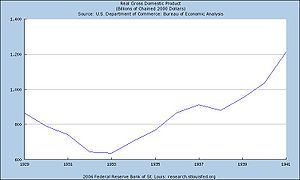
Franklin D. Roosevelt / Første præsidentperiode, 1933–1937 / Det økonomiske klima
Bruttonationalproduktet i De Forenede Stater fra januar 1929 til januar 1941
Franklin Delano Roosevelt var en amerikansk politiker og USA's 32. præsident i perioden 1933 – 1945. Han blev ofte omtalt blot med sine forbogstaver FDR. Han var en central personlighed i det 20. århundrede i perioden fra Depressionen til 2. Verdenskrig. Roosevelt blev valgt til USA's præsident fire gange og beklædte posten fra 1933 til 1945, hvilket gør ham til den eneste amerikanske præsident, som har siddet i mere end to perioder.